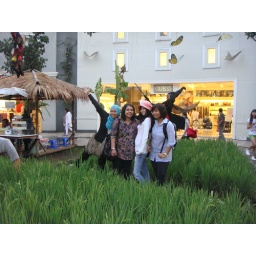
paddy field in the middle of paris van java